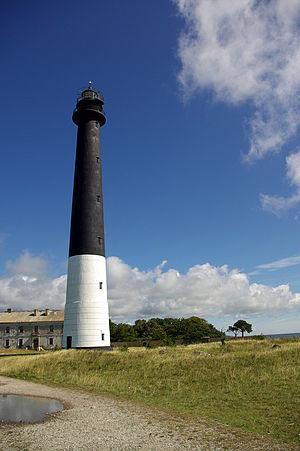
Le phare de Sõrve est un phare situé sur la commune rurale de Torgu, dans le comté de Saare, en Estonie.